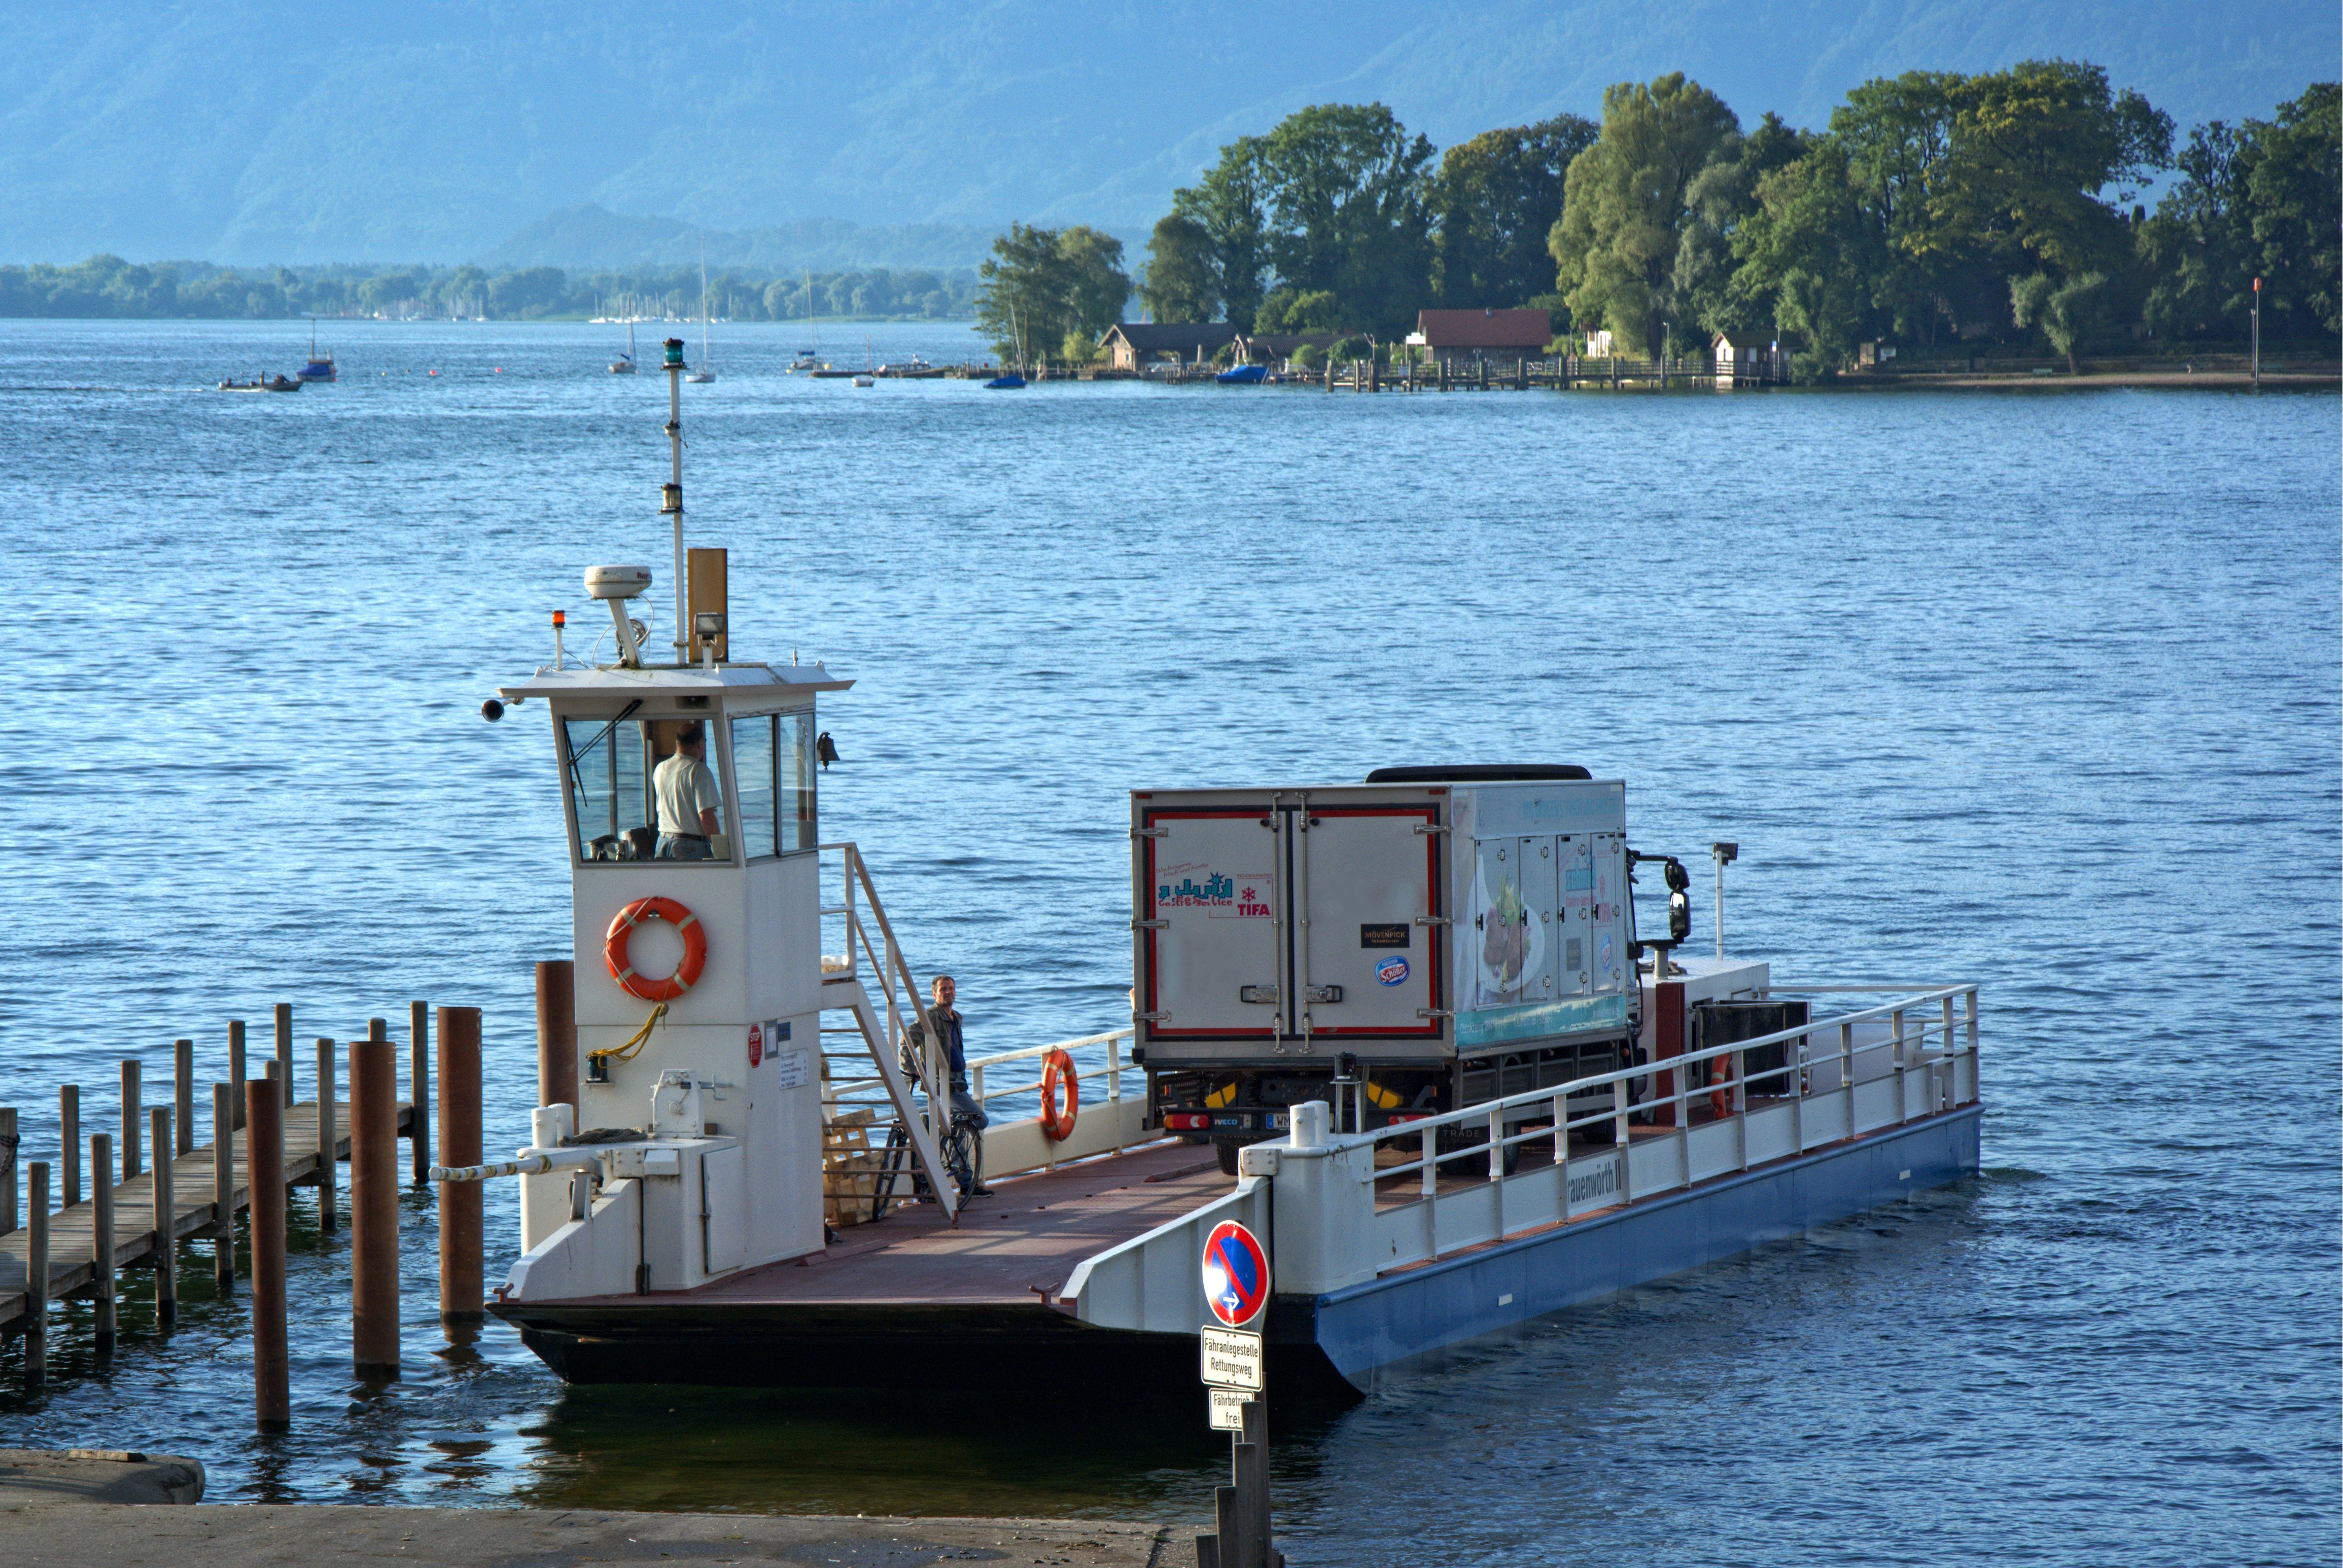
sea, coast, water, dock, boat, traffic, lake, ship, transport, boot, vehicle, bay, harbor, cargo ship, waterway, ferry, boating, channel, shipping, watercraft, chiemsee, means of transport